Lola Versus Powerman and the Moneygoround, Part One

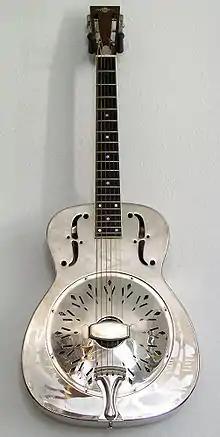
A National Steel resonator guitar

Keyboardist John Gosling was added to the Kinks' lineup in May. He auditioned on the final backing master track for "Lola", and was hired soon after. He was initially taken on solely for their upcoming US tour, but his post evolved into a more permanent position soon after. Gosling would remain with the band until 1978, departing after the release of "Misfits". Dubbing for "Lola" was finished in June. Recording for the LP was completed by October, and it was mixed throughout the remainder of the month. "Lola Versus Powerman and the Moneygoround, Part One" was released on 27 November 1970.